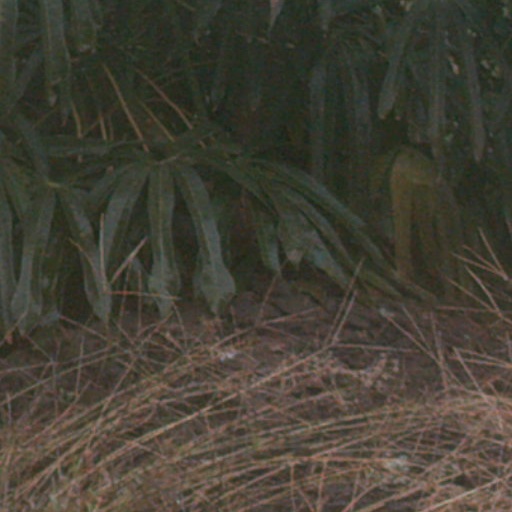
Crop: cassava